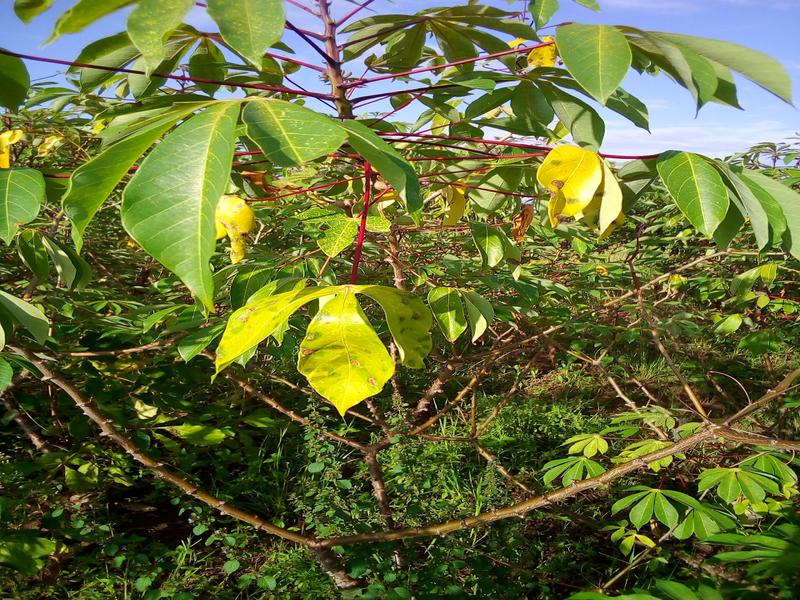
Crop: cassava
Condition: bacterial_blight